Saint George's Abbey, Längsee

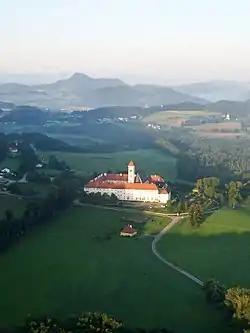
Stift St. Georgen from the air

St. George's Abbey is a monastic complex in the village of Sankt Georgen am Längsee, Carinthia, Austria. It celebrated its 1,000th anniversary in 2003.